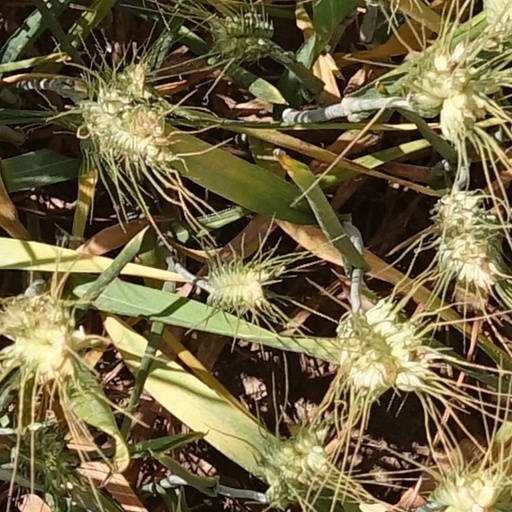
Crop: wheat